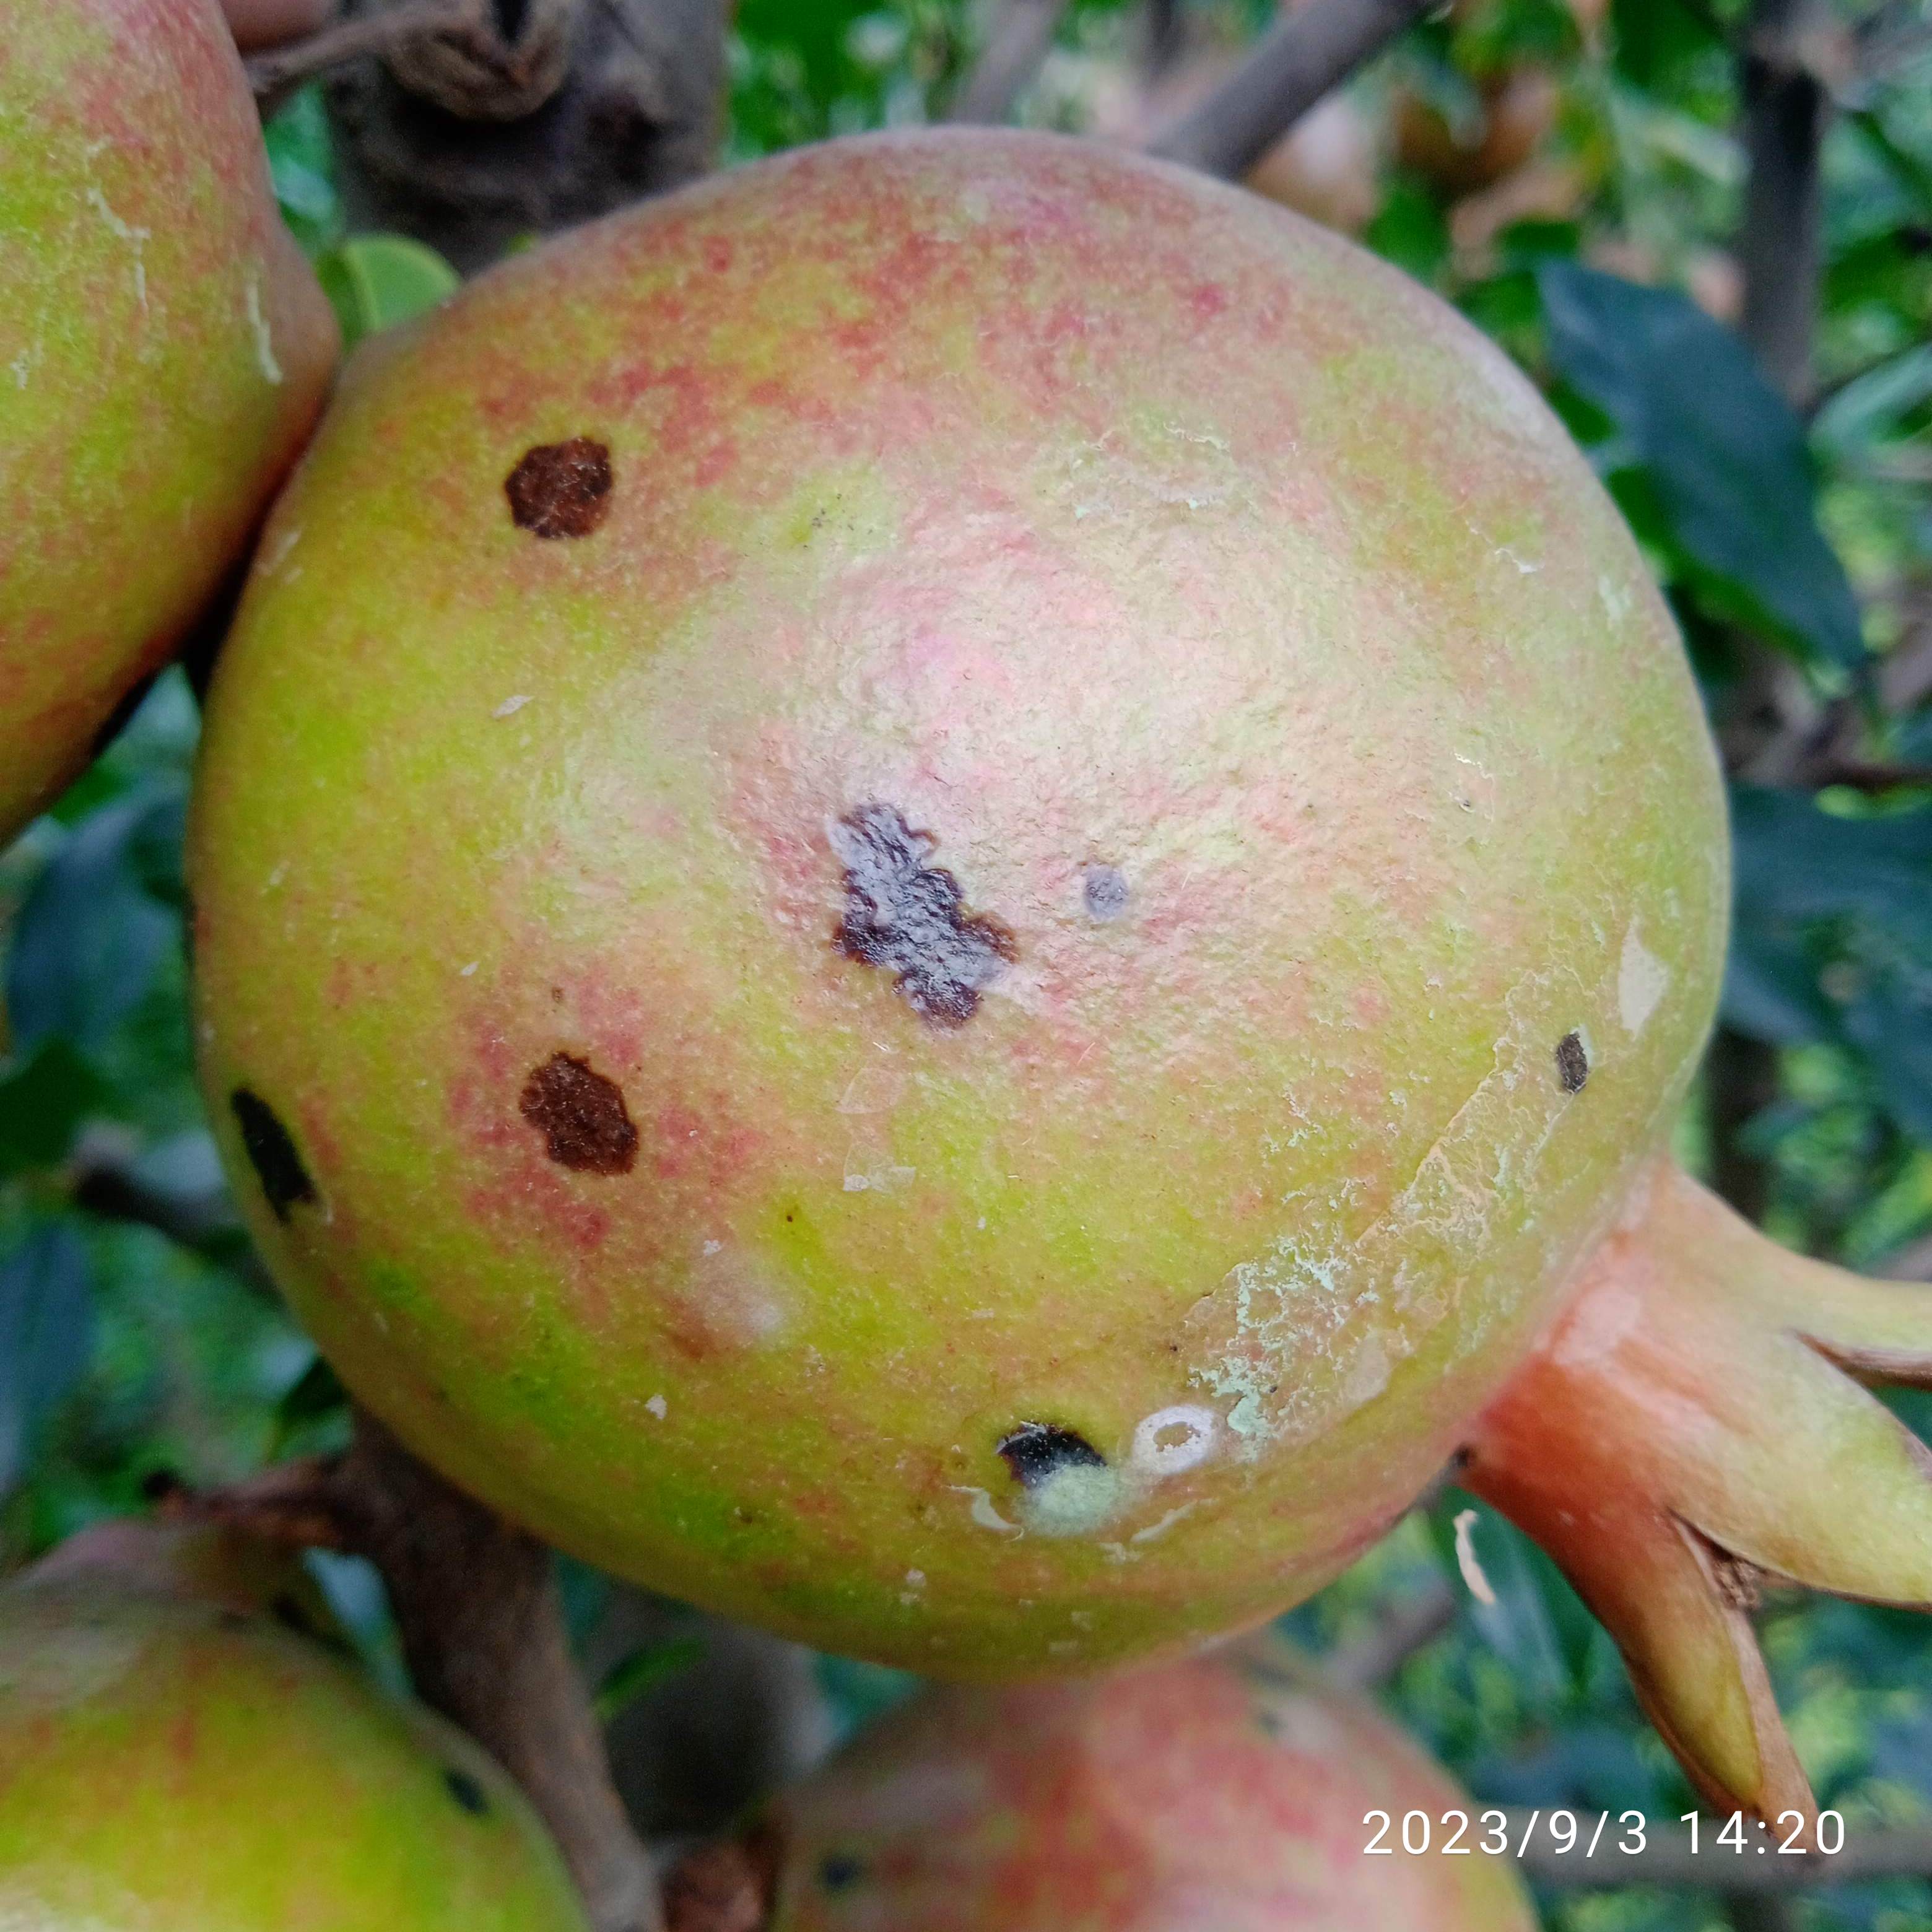
Label: Anthracnose